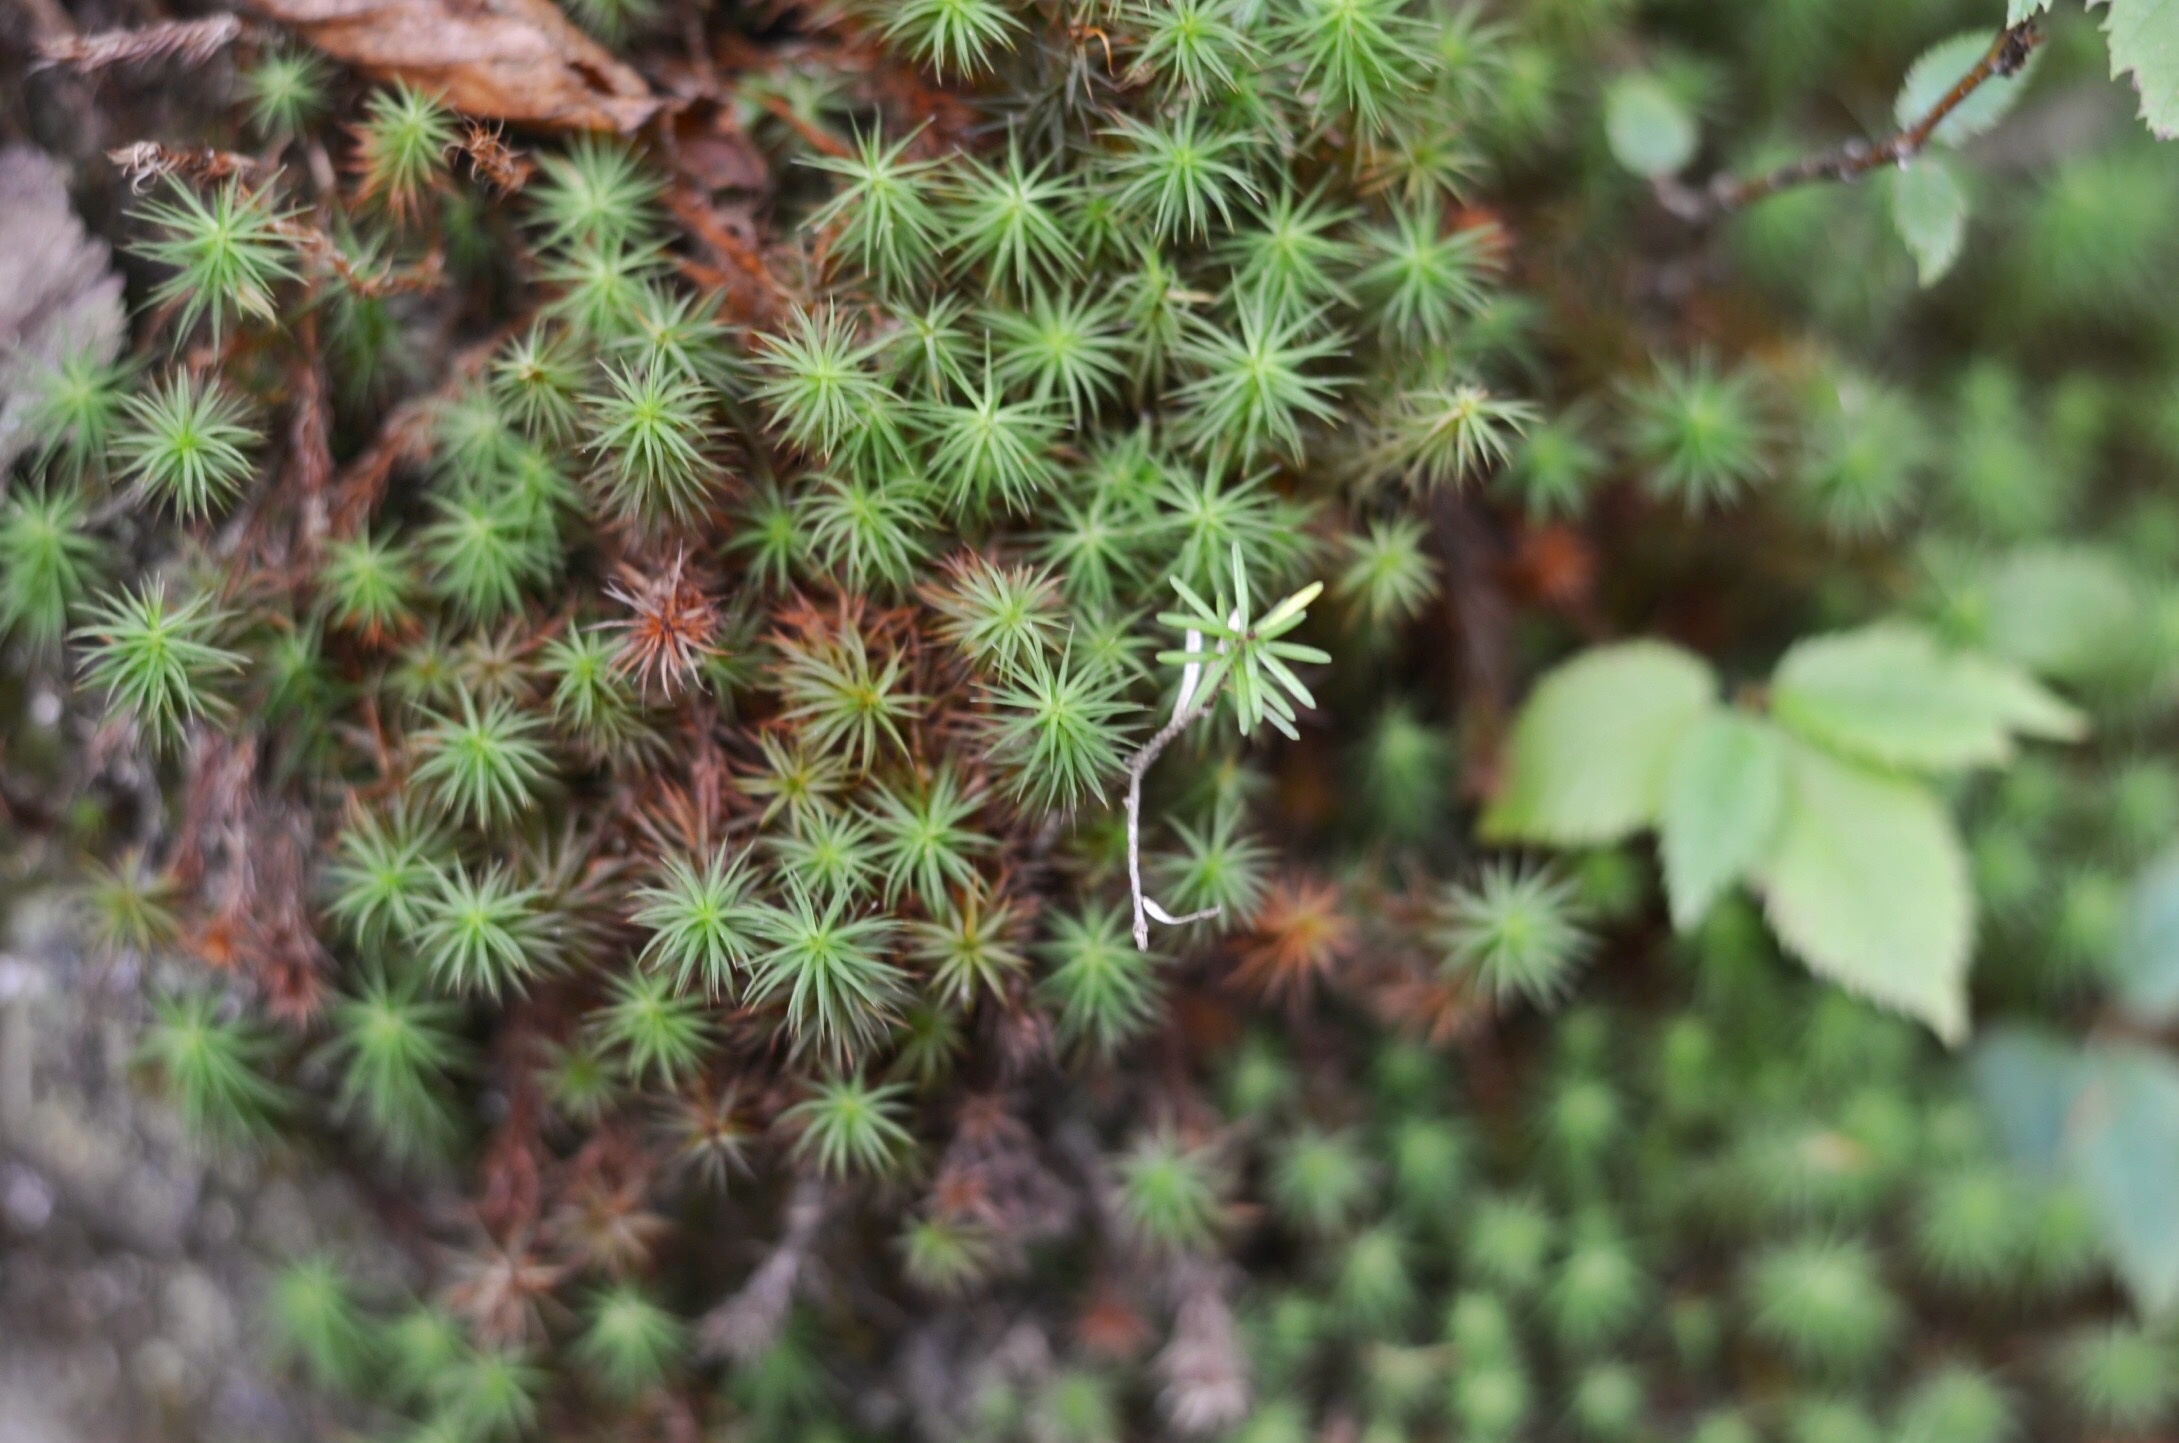
tree, nature, branch, plant, leaf, flower, moss, green, botany, flora, spruce, macro photography, flowering plant, land plant, thorns spines and prickles, non vascular land plant